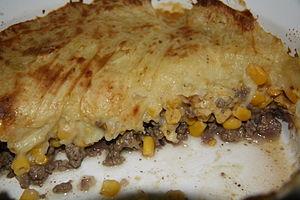
Le pâté chinois est un mets proche du hachis parmentier, lié à l'histoire du Canada et plus particulièrement du Québec.